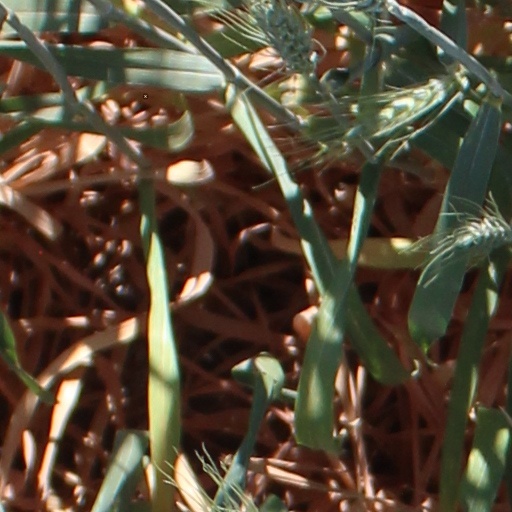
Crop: wheat